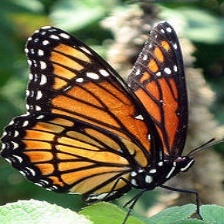
Species: VICEROY
Butterfly family (ImageNet category): monarch